Keikyū Kurihama Line

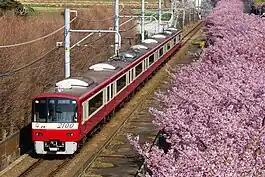
A Keikyu 2100 series EMU between Miurakaigan and Misakiguchi stations

The is a commuter rail line operated by the private railway operator Keikyu in Japan. Keikyu Main Line trains from and in Tokyo connect to the Miura Peninsula on the Keikyu Kurihama Line.